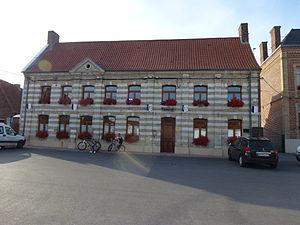
Zutkerque est une commune française située dans le département du Pas-de-Calais en région Hauts-de-France.